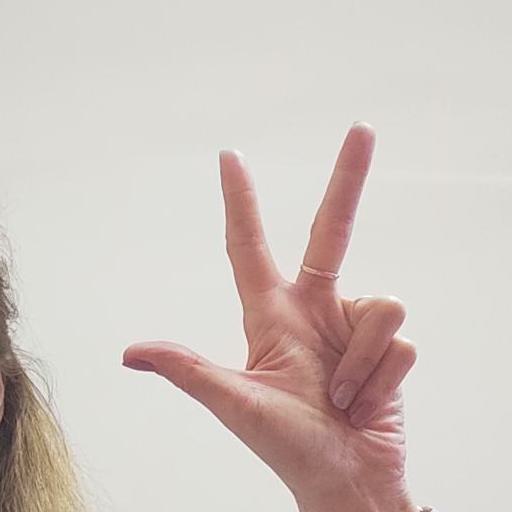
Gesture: three2